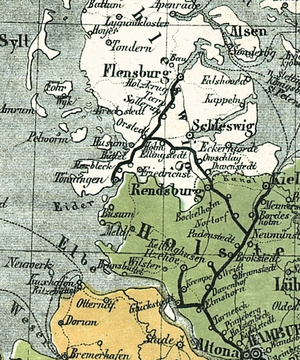
Sydslesvigske Jernbane
Banestrækninger i Hertugdømmet Slesvig på et tysk kort fra 1861
Den Sydslesvigske Jernbane var en banestrækning mellem Flensborg, Husum og Tønning. En af initiativtagerne til den nye jernbane var købmand Christian Hansen jun. fra Flensborg, som i 1837 udgav et skrift, hvori han argumenterede for en forbindelse fra Flensborg til vestkysten. Planen blev til virkelighed, da byggeriet startede i 1852. Allerede to år senere kunne banestrækningen indvies. I samme år kunne også indvies en sidebane fra Øster Ørsted via Klosterko ved Slesvig by til Bydelstorp ved Rendsborg. Bag projektet stod den privatejde Flensborg-Husum-Tønning jernbaneselskab, som blev ejet og drevet af den britiske entreprenør Sir Samuel Morton Peto. Banen var den første i Sønderjylland / Hertugdømmet Slesvig.